Simon Mignolet

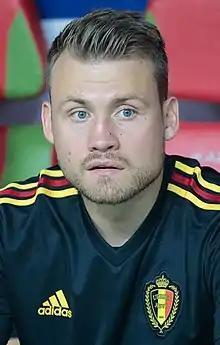
Mignolet with Belgium at the 2018 FIFA World Cup

Simon Luc Hildebert Mignolet (born 6 March 1988) is a Belgian professional footballer who plays as a goalkeeper for Belgian Pro League club Club Brugge.